Nitzan Alon

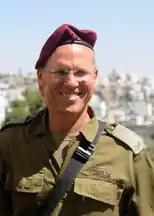
Alon in 2011

From 2009 until October 2011, he served as commander of the Judea and Samaria Division. In 2012, he became the new head of Central Command. The appointment was criticized by right wing organisations and political figures, including representatives of the Jewish settlers in the West Bank. A spokesperson for the Mateh Binyamin Regional Council stated that Alon's appointment to head the IDF's Central Command "represents a certain aspect of 'price tag' on the part of the defense minister", but gave Alon credit for being "intelligent, wise and courageous", according to "Arutz Sheva".